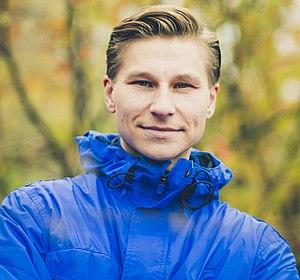
Antti Häkkänen est un homme politique finlandais, membre du Parti de la coalition nationale. Il est ministre de la Justice de 2017 à 2019.